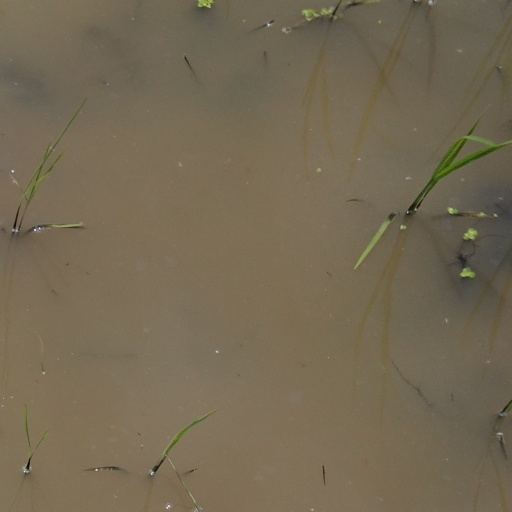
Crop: rice